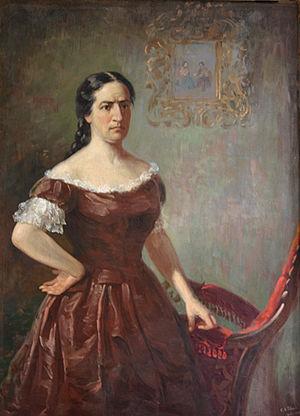
Manuela Cañizares y Álvarez est une héroïne précurseur de l'indépendance de l'Équateur. C'est chez elle que se réunit le groupe de patriotes qui, dans la matinée du lendemain, le 10 août 1809, déclara l'indépendance de l'Audience royale de Quito.